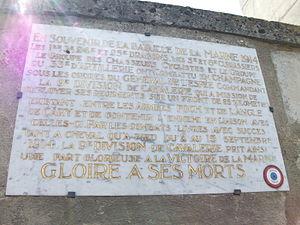
plaque commémorative du combat de la 9e division de cavalerie commandée par le général De l'Espée lors de la première bataille de la Marne.
La première bataille de la Marne, souvent identifiée comme « la bataille de la Marne », a eu lieu lors de la Première Guerre mondiale, du 5 septembre au 12 septembre 1914 entre d'une part l'armée allemande et d'autre part l'armée française et le corps expéditionnaire britannique.
Montbré est une commune française située dans le département de la Marne, en région Grand Est.